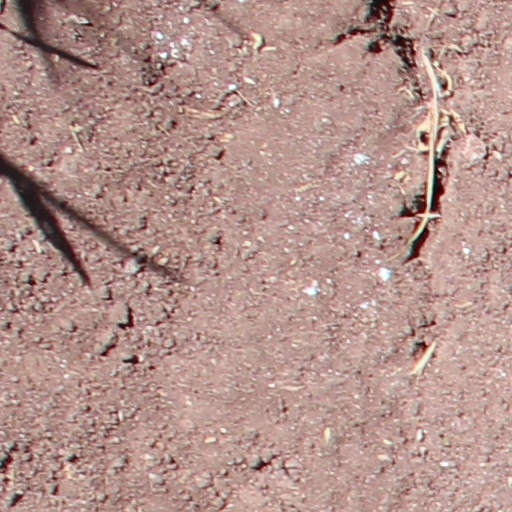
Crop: wheat